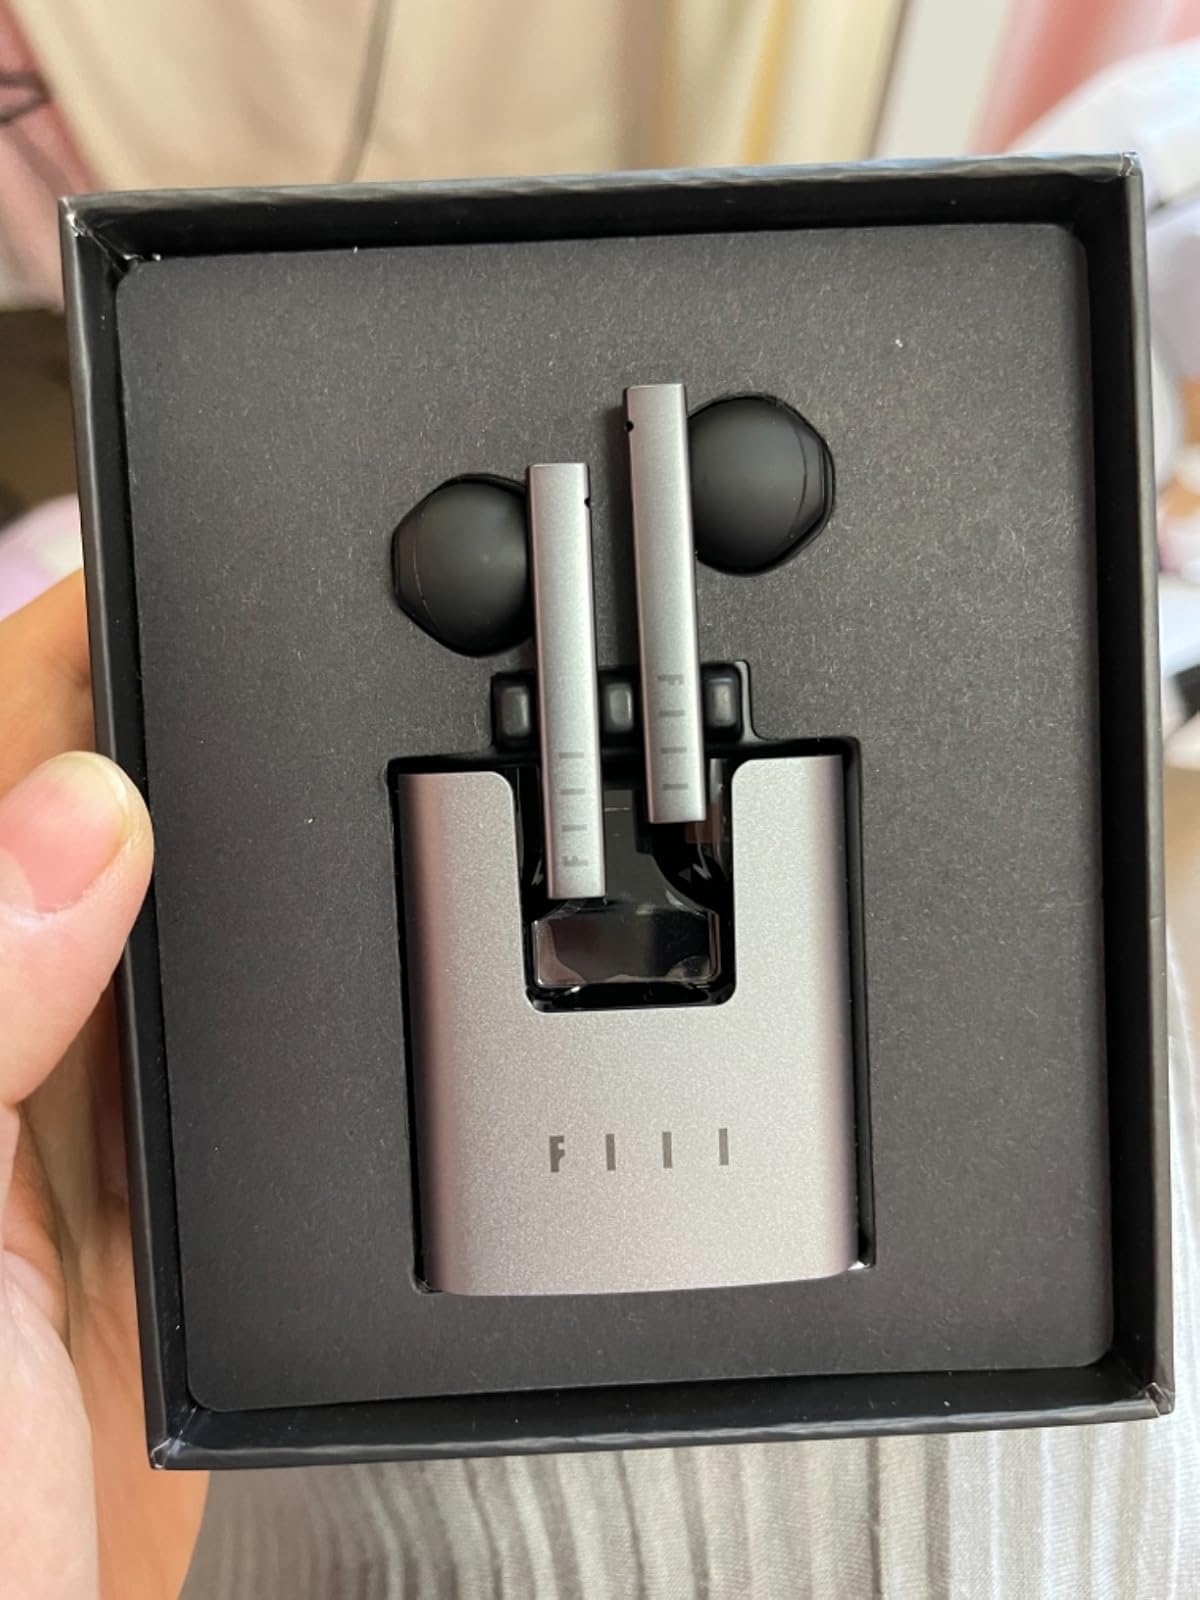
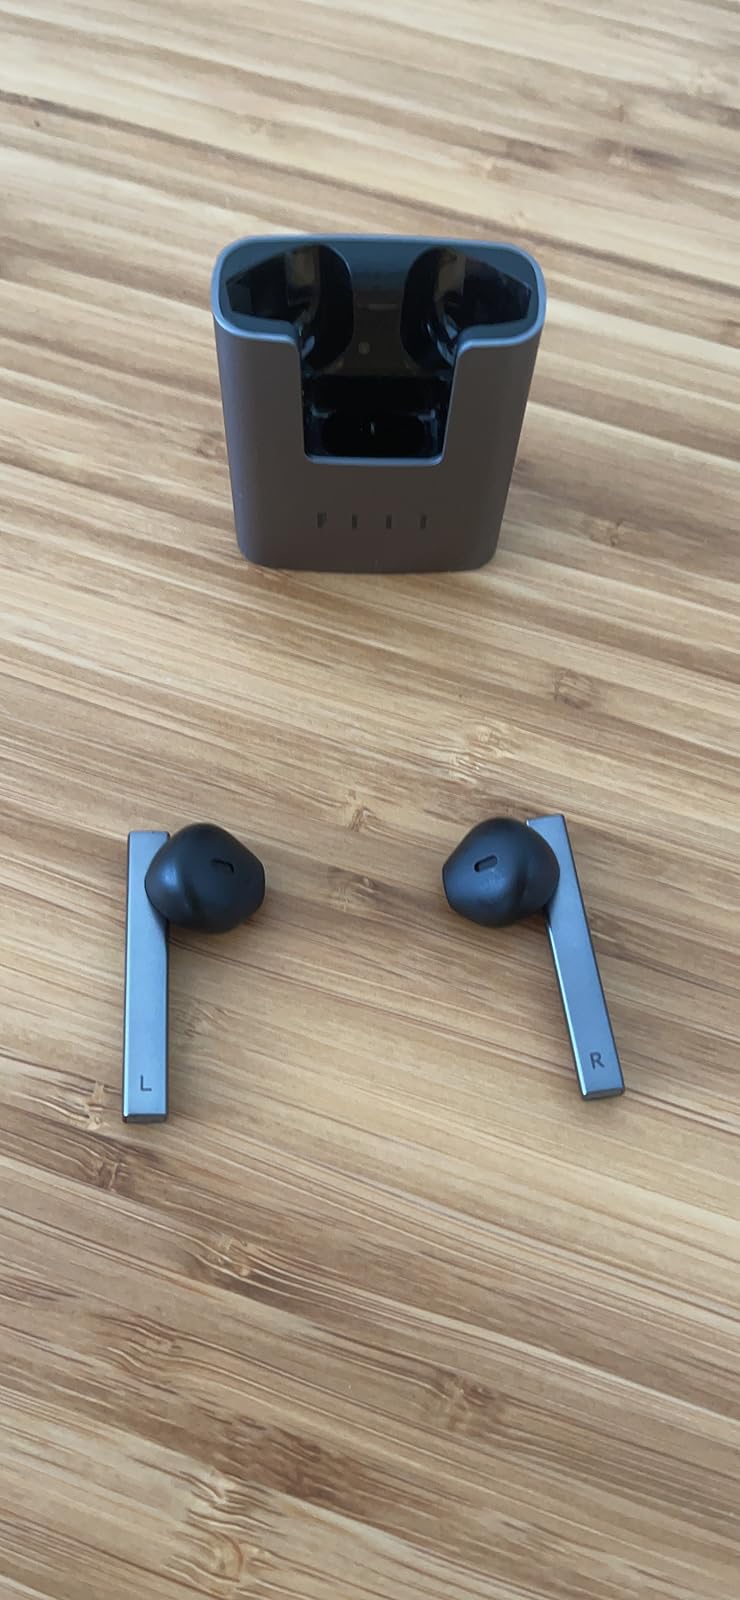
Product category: earbuds
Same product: yes